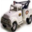
Label: truck